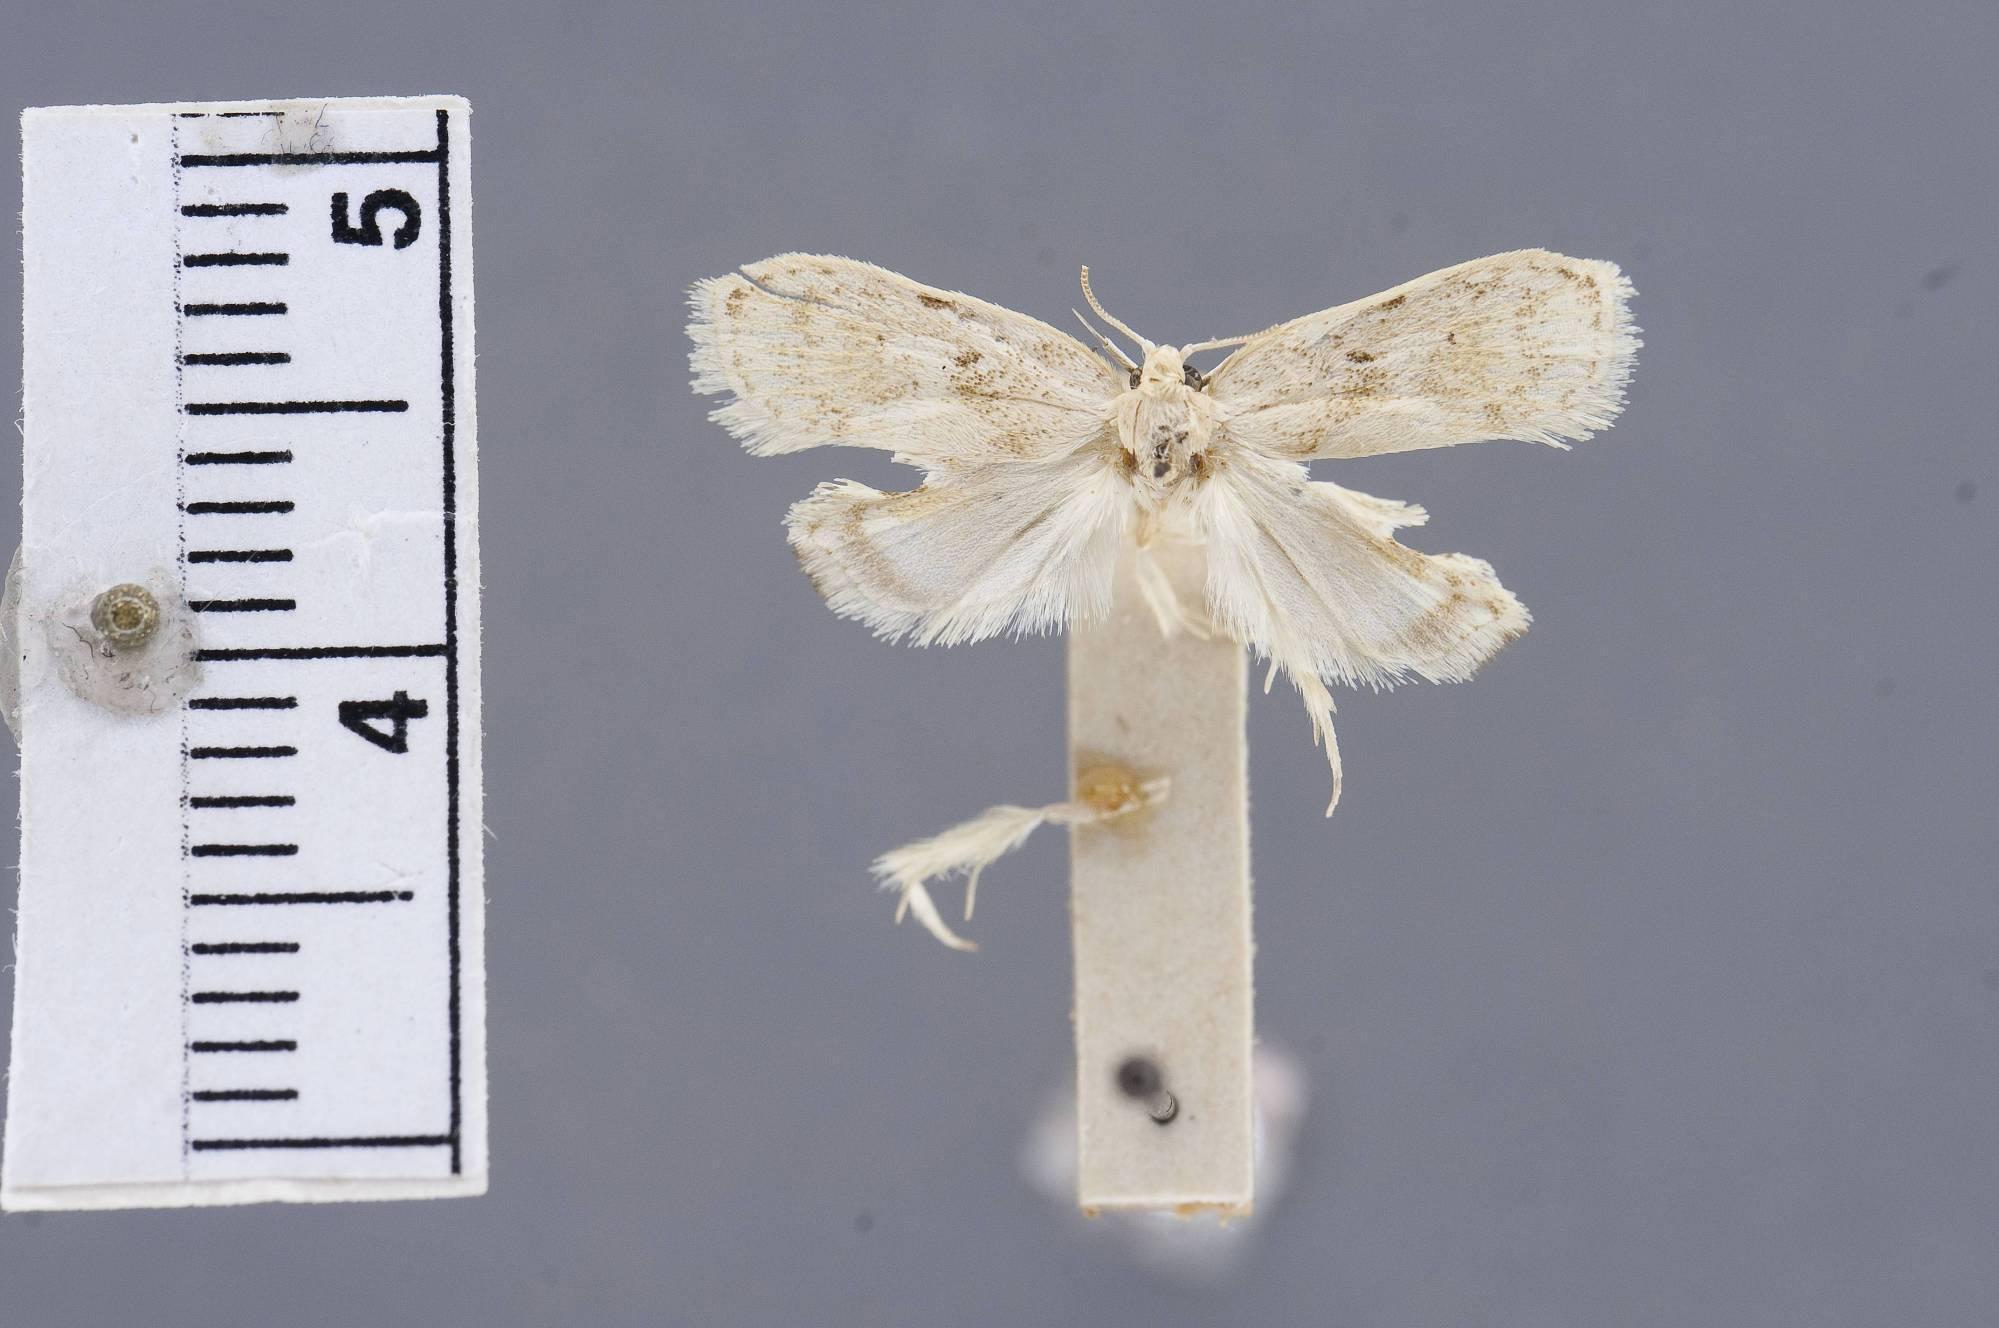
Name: Teratomorpha chilibrella
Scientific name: Teratomorpha chilibrella Busck, 1914
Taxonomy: Animalia, Arthropoda, Insecta, Lepidoptera, Glossata, Depressariidae, Depressariinae
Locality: Alhajuela, Panama
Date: Apr 1911